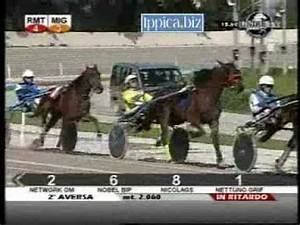
Label: horse